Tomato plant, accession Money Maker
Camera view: vertical (180 deg); turntable rotation: 0 degrees
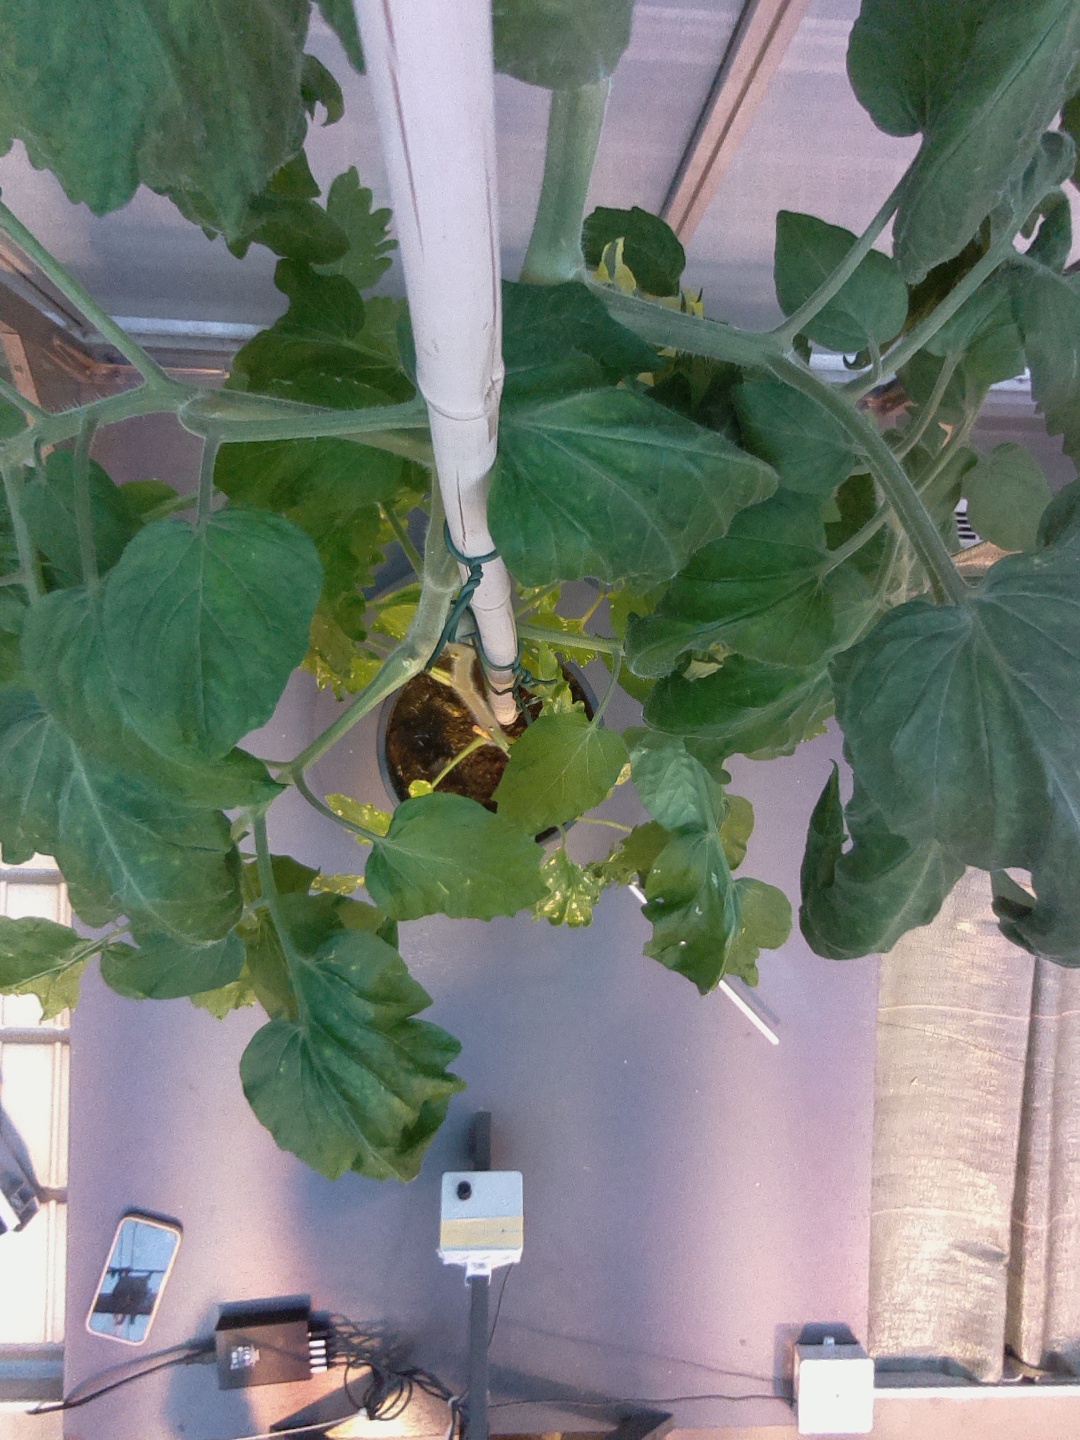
BBCH growth stage 67: Full flowering, 70%-80% of flowers open, more petals falling